OK Baytong

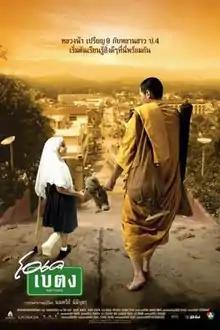
The Thai film poster.

OK Baytong is a 2003 Thai drama film about Buddhist-Muslim relations in southern Thailand. It is written and directed by Nonzee Nimibutr.